Bora Aksu

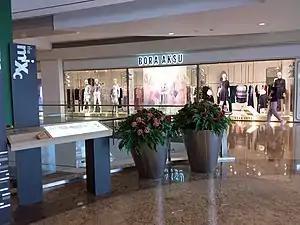
Shop

Bora Aksu (born in Turkey) is a Turkish fashion designer based in London, England. Aksu set up his fashion label upon graduation from his MA at Central Saint Martins. He has showcased his collections in London Fashion Week since 2003. His collection is stocked in Selfridges, Wolf & Badger and Liberty & Co in London and he has 61 stores, primarily in Asia. He has also prepared seven window displays at Selfridges and is a 4 times NEWGEN recipient.